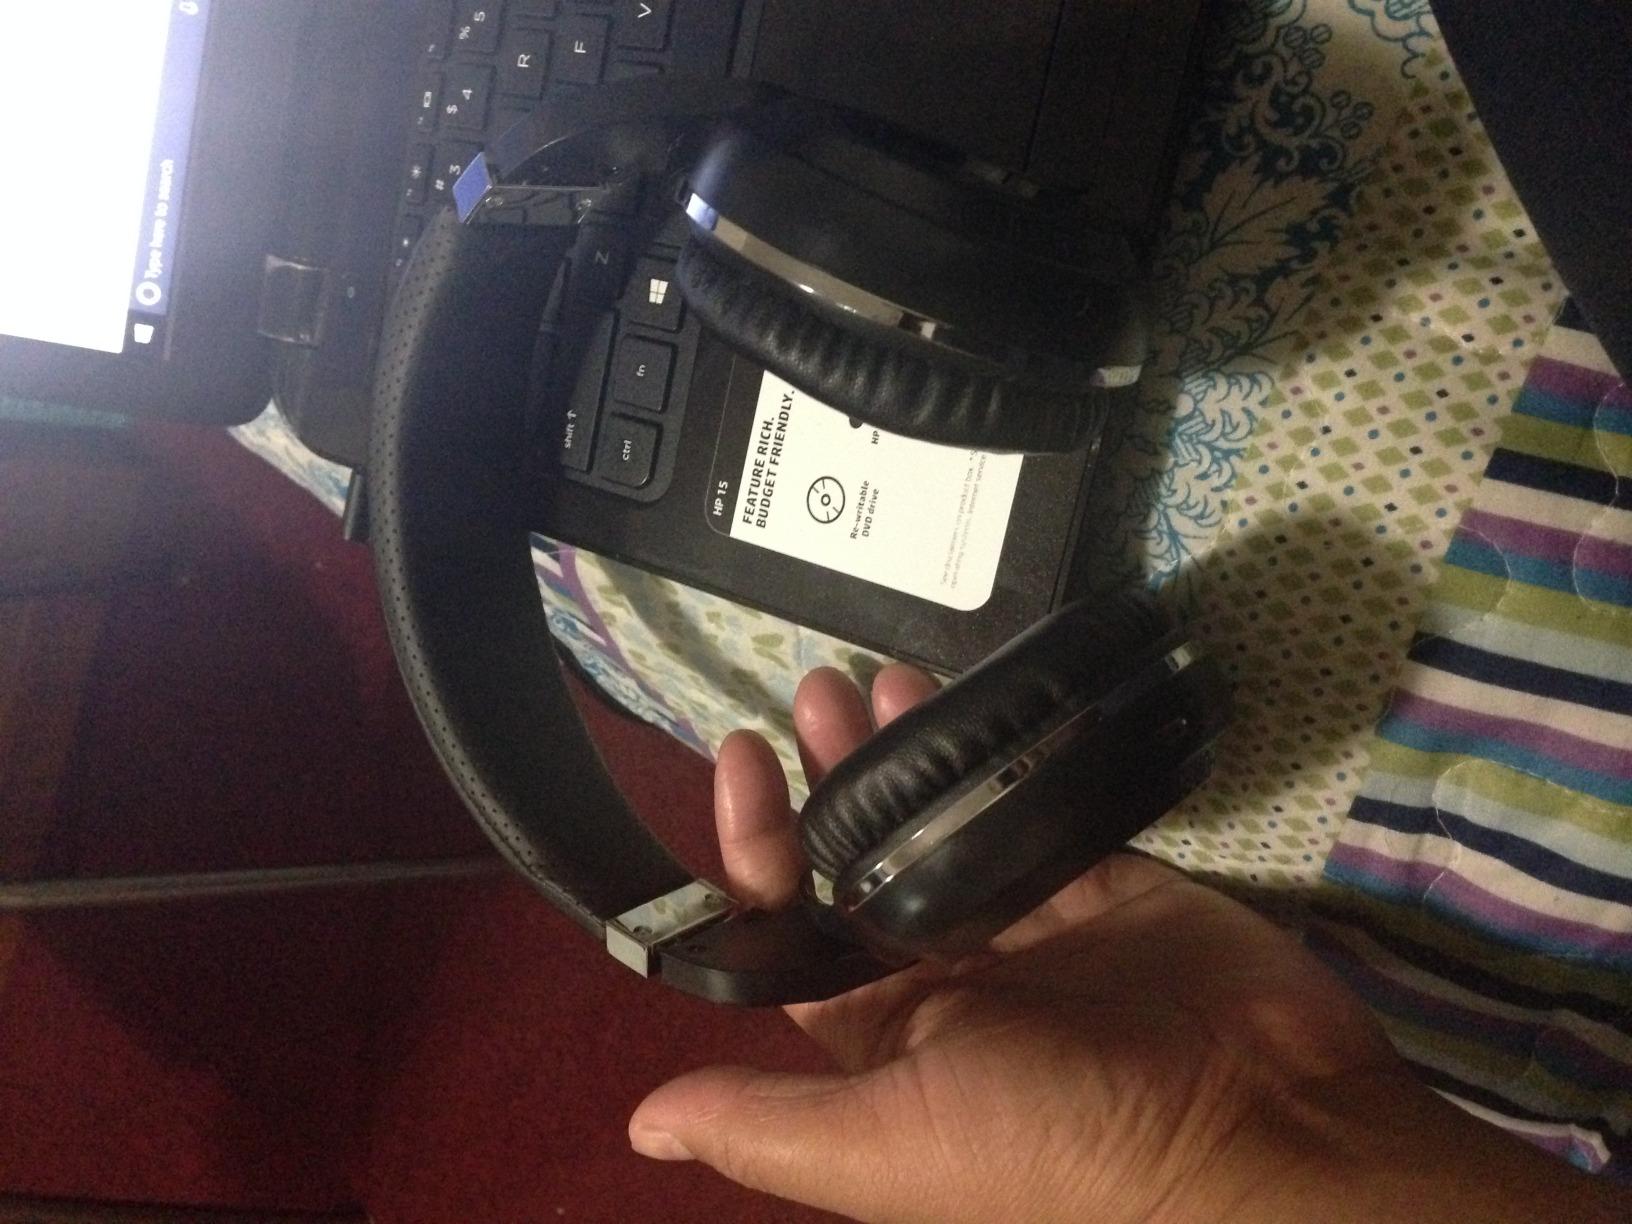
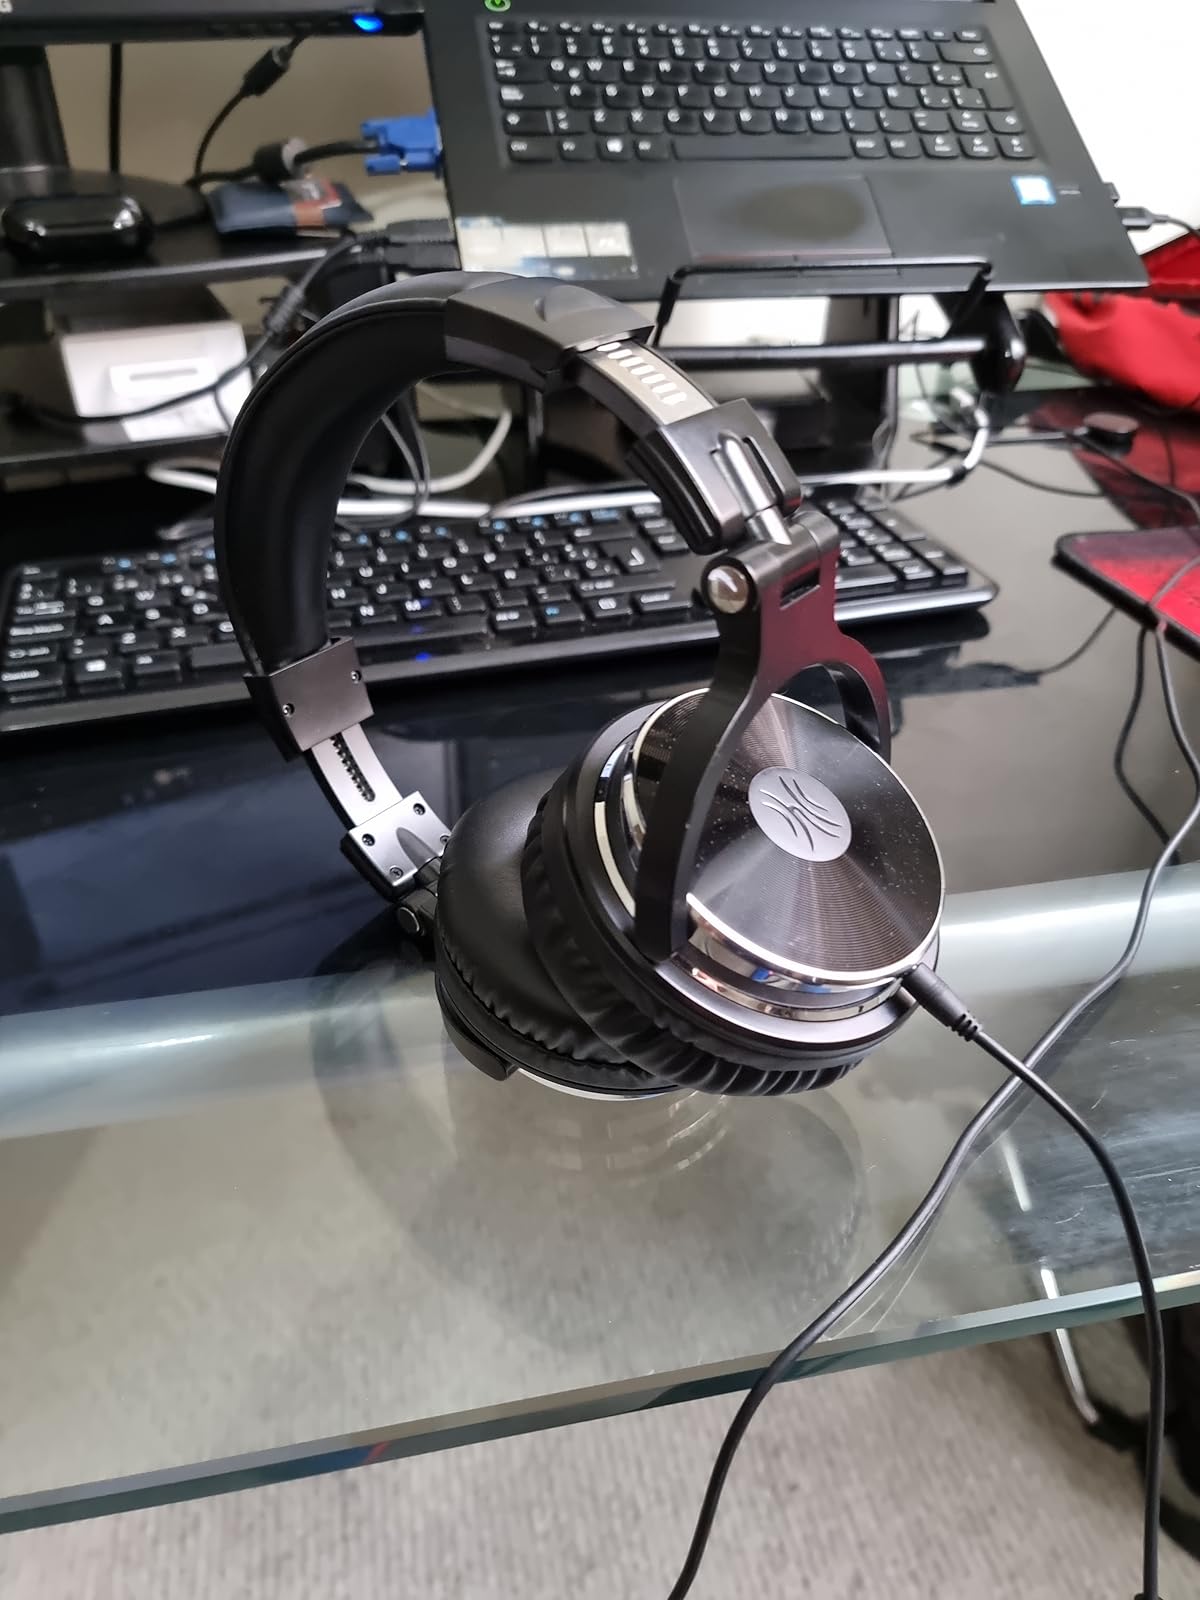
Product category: headphones
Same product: no